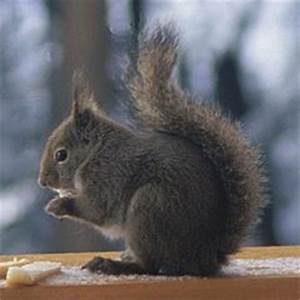
Label: scoiattolo